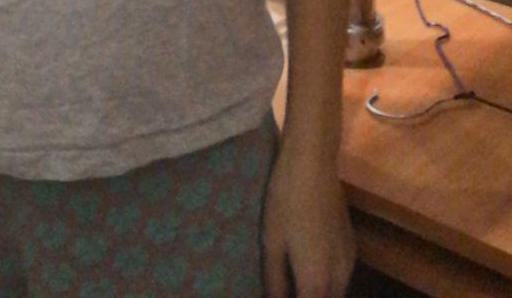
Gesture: no_gesture